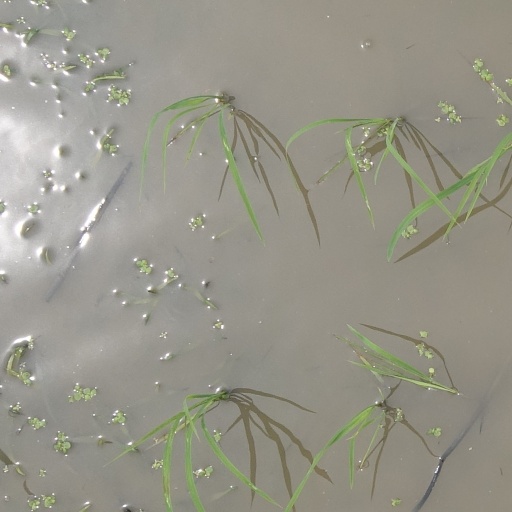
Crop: rice